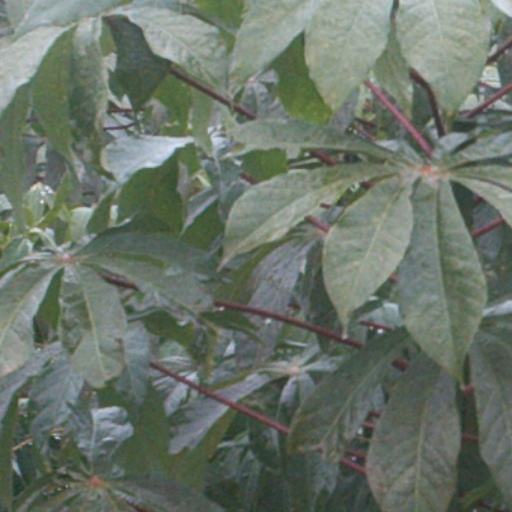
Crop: cassava